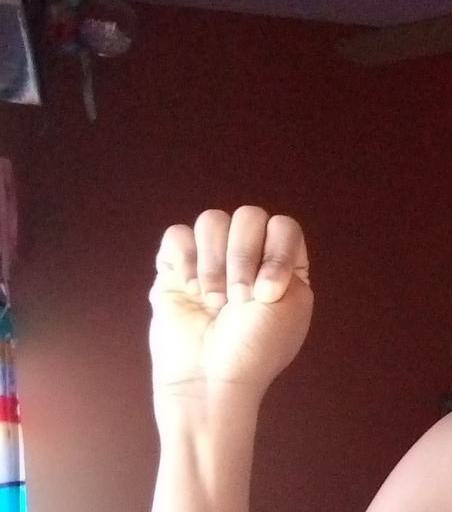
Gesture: fist